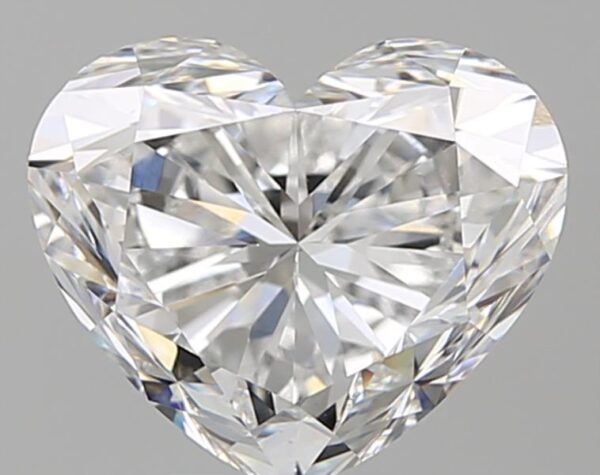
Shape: heart
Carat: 3.68
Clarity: VS1
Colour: D
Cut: EX
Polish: EX
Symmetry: EX
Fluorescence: ST
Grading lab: GIA
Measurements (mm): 8.86 x 10.53 x 6.18